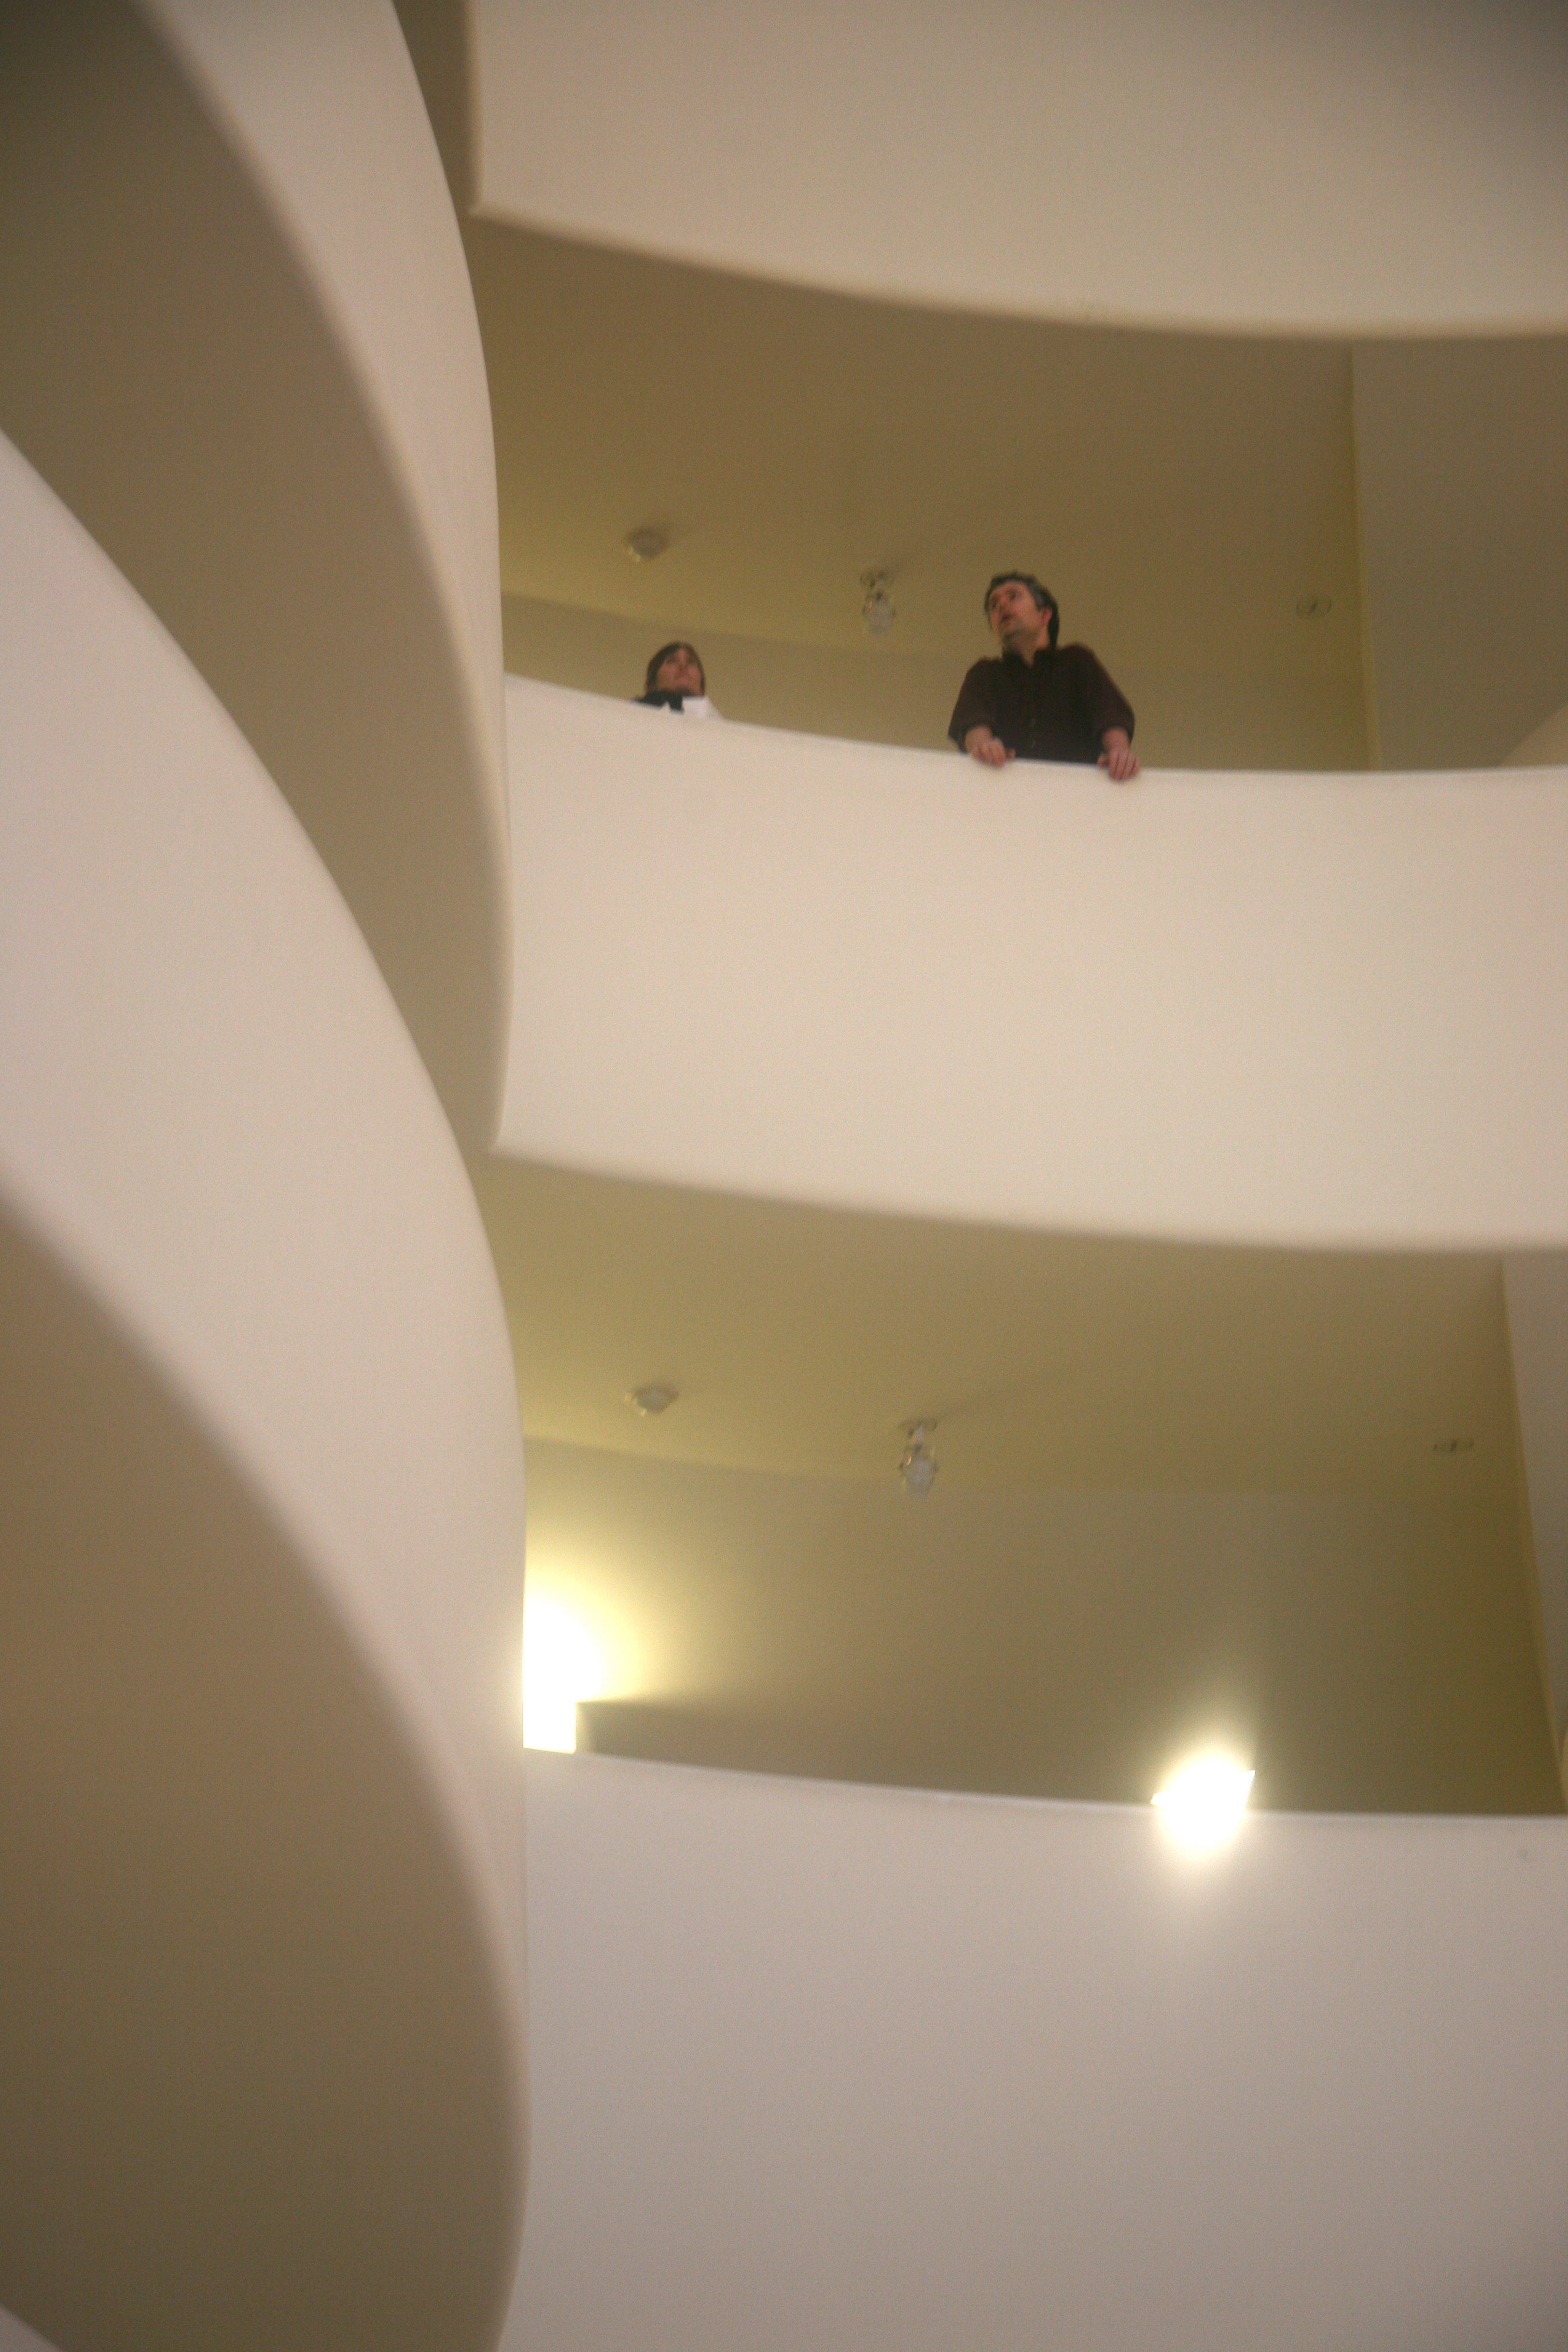
light, architecture, white, house, floor, building, manhattan, ceiling, museum, nyc, room, lighting, interior design, newyork, design, newyorkcity, arquitectura, ny, muse, shape, architektur, artmuseum, guggenheim, architectuur, plaster, franklloydwright, modernarchitecture, uppereastside, guggenheimmuseum, daylighting